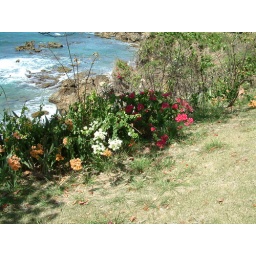
flowers by lighthouse at Rincon